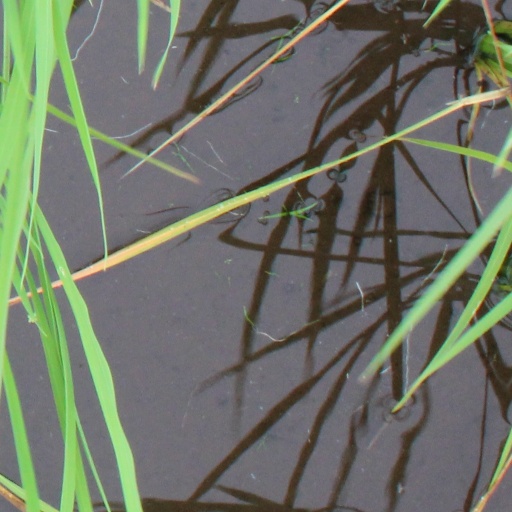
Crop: rice